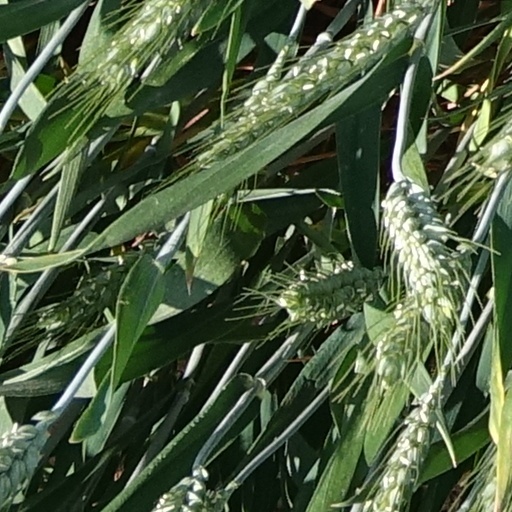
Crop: wheat